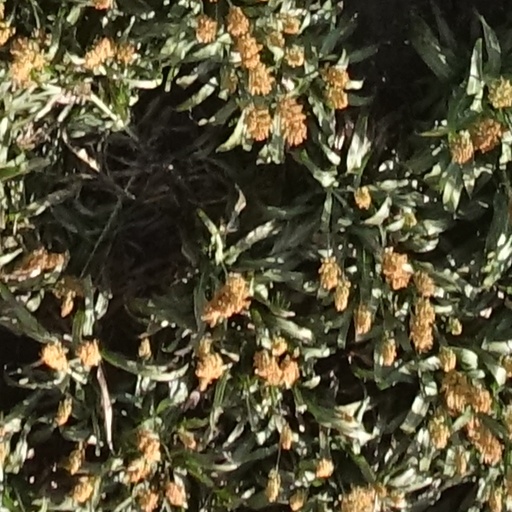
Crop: sorghum